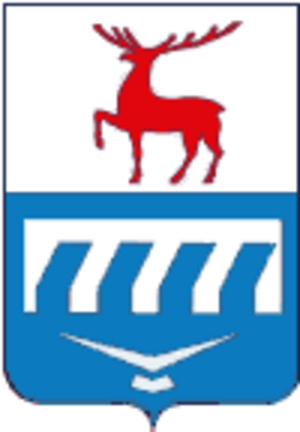
Zavoljie est une ville de l'oblast de Nijni Novgorod, en Russie. Sa population s'élevait à 39 536 habitants en 2013.